Carlos Saura

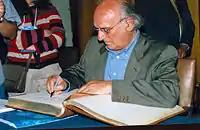
Saura in 2002

Saura considered his film on surrealist master Luis Buñuel to be his best cinematic work. In an interview with an online film magazine, he said about "Buñuel y la mesa del rey Salomón" (Buñuel and the table of King Solomon – 2001): "That's the greatest film I’ve ever made. I like the film but nobody else seems to like it. I’m sure Buñuel would have loved this film. But perhaps only he would have loved it. Everything you see in the film is actually based on conversations I had with him."